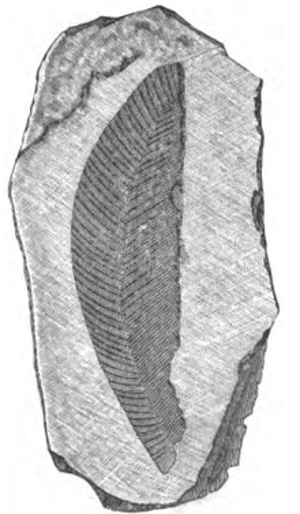
Les Diplograptidae constituent une famille de graptolites, des animaux vivant en colonies et rattachés à l'embranchement des Hemichordata et à l'ordre des Graptoloidea.